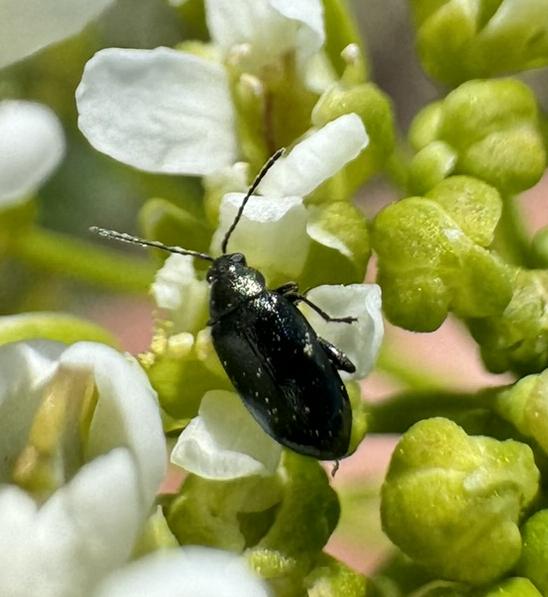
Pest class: crucifer_flea_beetle